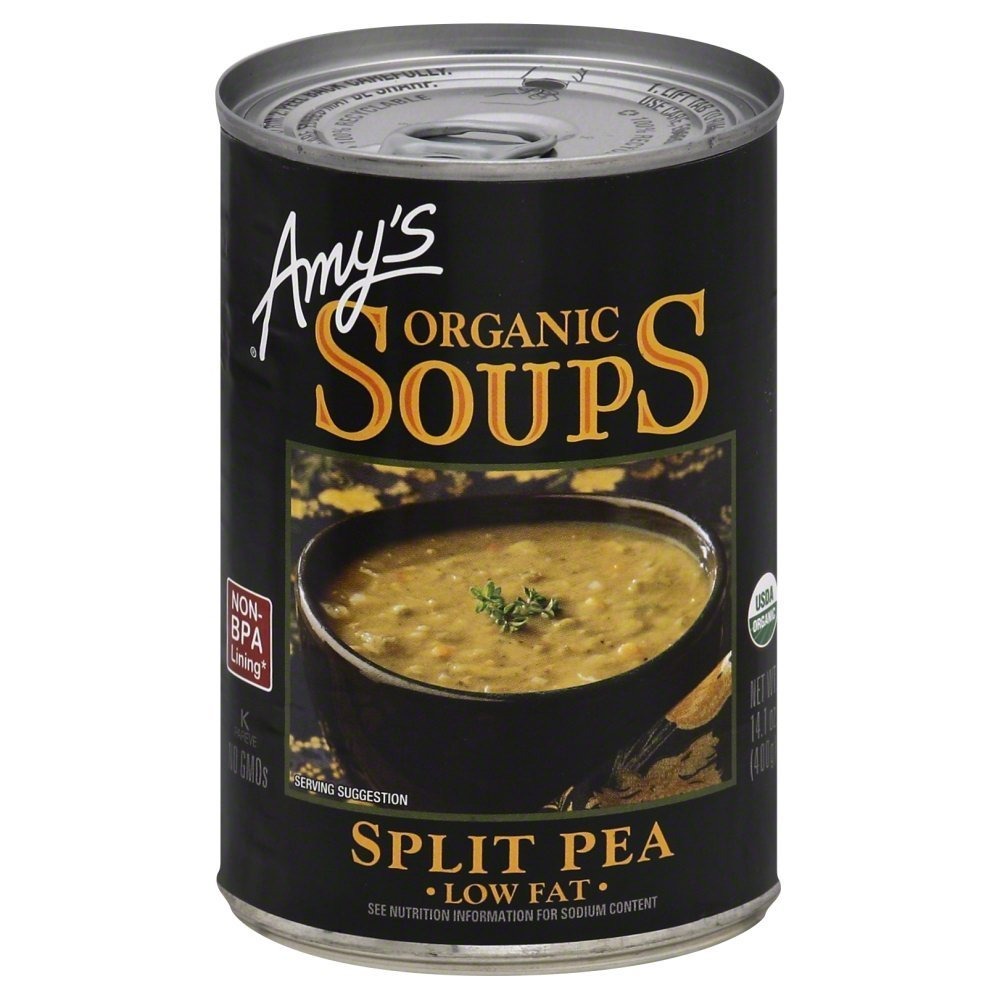
Item Name: Amys Soup Split Pea Org Gf
Value: 12.0
Unit: Count

Price: 6.395